Méry Laurent

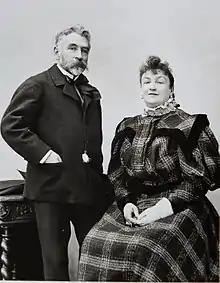
Méry Laurent (right) and Stéphane Mallarmé, 1896

The "salon" she ran was a place of exchanges which boosted the creative steps of those who patronized it: one could find there Edouard Manet and Henri Gervex, but also poets and writers such as Stéphane Mallarmé, François Coppée, Joris-Karl Huysmans, Marcel Proust (the author painted Méry Laurent's portrait through Odette de Crécy's character in "Swann in Love") or even Zola (who based his 1880 novel "Nana" on Méry Laurent). She also received sculptors, lyrical artists and musicians, such as Hortense Schneider and Reynaldo Hahn. Hahn would go on to become her testamentary executor.